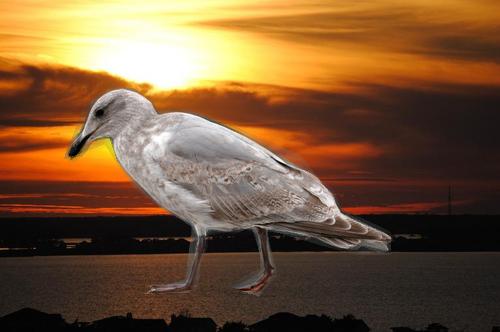
Bird species: Glaucous_winged_Gull
Bird type: waterbird
Background: water